Oedo Tai

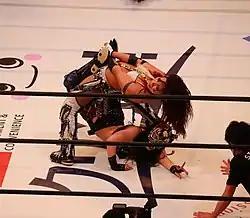
Starlight Kid (bottom) facing Kairi on the second night of the Stardom World Climax 2022 from March 27.

At the 2023 edition of the Triangle Derby I, the stable has been represented by Momo Watanabe, Natsuko Tora, Ruaka, Saki Kashima and Starlight Kid who were divided into two distinctive teams, both failing to qualify for the finals. At Stardom Supreme Fight 2023 on February 4, Starlight Kid, Karma and Ruaka fell short to Hazuki, Saya Iida and Koguma, and Momo Watanabe unsuccessfully challenged Saya Kamitani for the Wonder of Stardom Championship. At Stardom in Showcase vol.4 on February 26, 2023, Natsuko Tora, Starlight Kid and Momo Watanabe fell short to Stars (Mayu Iwatani, Hazuki and Koguma) and Queen's Quest (Utami Hayashishita, Saya Kamitani and Miyu Amasaki) in a Three-way elimination tag team match. In the 2023 edition of the Cinderella Tournament, the stable was represented by Rina, Ruaka, Saki Kashima, Haruka Umesaki, Natsuko Tora and Momo Watanabe, with Watanabe and Tora scoring the best results by making it to the quarterfinals. At Stardom All Star Grand Queendom on April 23, 2023, Ruaka, Momo Watanabe, Natsuko Tora and Saki Kashima defeated Club Venus (Jessie, Mariah May and Xena) and Thekla in eight-woman tag team competition. At Stardom Fukuoka Goddess Legend on May 5, 2023, Natsuko Tora and Momo Watanabe defeated Syuri and Konami. At Stardom New Blood 8 on May 12, 2023, Momo Watanabe defeated Miyu Amasaki, Ruaka fell short to Nanae Takahashi, Karma and Starlight Kid successfully defended the New Blood Tag Team Championship against Lady C and Hanako, and Rina defeated Ami Sohrei to win the Future of Stardom Championship. At Stardom Flashing Champions 2023 on May 28, Starlight Kid, Ruaka and Rina fell short to Hina, Utami Hayashishita and Saya Kamitani, Saki Kashima defeated AZM and Fukigen Death to win the High Speed Championship, and Natsuko Tora and Momo Watanabe unsuccessfully challenged The New Eras (Ami Sourei and Mirai) for the Goddesses of Stardom Championship. At Sunshine 2023 on June 25, Oedo Tai was defeated by Queen's Quest in a six-on-six steel cage match in which the losing unit was forced to lose a member. Kashima was the only member of Oedo Tai left in the cage at the end of the match, which led to her getting attacked by the other members of Oedo Tai and forced to withdraw from the unit. At Stardom Mid Summer Champions 2023 on July 2, 2023, Natsuko Tora, Momo Watanabem Ruaka and Rina fell short to Giulia, Thekla, Mai Sakurai and Maika. In the 2023 edition of the Stardom 5 Star Grand Prix, the stable has been represented by Momo Watanabe, Natsuko Tora and Starlight Kid, with none of them making it to the finals. At on August 13, 2023, Starlight Kid defeated Natsuko Tora in a 5 Star Grand Prix tournament match. At Stardom Midsummer Festival on August 19, 2023, Natsuko Tora and Ruaka teamed up with Vulgar Alliance (Dump Matsumoto, Zap) to defeat Utami Hayashishita, AZM, Miyu Amasaki and Kyoko Inoue. At Stardom 5Star Special in Hiroshima on September 3, 2023, Momo Watanabe fell short to Utami Hayashishita and Starlight Kid to Tam Nakano in 5 Star Grand Prix tournament matches. At Stardom Dream Tag Festival on September 10, 2023, several stable members competed in shuffled tag team bouts in which they paired up with members from other units. Rina teamed up with Hina in a losing effort against Mai Sakurai and Mirai, Momo Watanabe teamed up with Momo Kohgo and went unsuccessful against The Future (Hanan and Mariah May), and Natsuko Tora teamed up with Hazuki to defeat Nanae Takahashi and stablemate Ruaka. At Stardom Nagoya Golden Fight 2023 on October 9, Momo Watanabe unsuccessfully challenged Mirai for the Wonder of Stardom Championship, while Natsuko Tora went unsuccessful against Tam Nakano for the World of Stardom Championship. At Stardom Halloween Dark Night on October 29, 2023, Momo Watanabe competed in a Four-way "Trick or Treat" Falls Count Anywhere match won by Suzu Suzuki and also involving Thekla and Mei Seira, while Natsuko Tora competed in a Four-way "Halloween Weapons" match won by Saori Anou and also involving Mai Sakurai and Hazuki. At Stardom New Blood West 1 on November 17, 2023, Momo Watanabe defeated Yuzuki], and Rina defeated Hanako to successfully defend the Future of Stardom Championship. At Stardom Gold Rush 2023 on November 18, Natsuko Tora, Momo Watanabe and Ruaka competed in a Six-woman tag team Moneyball tournament where they fell short to Baribari Bombers (Giulia, Thekla and Mai Sakurai) in the semifinals. At Stardom Nagoya Big Winter on December 2, 2023, Ruaka fell short to Mai Sakurai, and Natsuko Tora, Starlight Kid and Momo Watanabe defeated Abarenbo GE (Syuri, Mirai and Ami Sourei). At Stardom Dream Queendom 2023 on December 29, Starlight Kid, Ruaka, Rina and Fukigen Death fell short to Mayu Iwatani, Hanan, Hazuki and Saya Iida, and Natsuko Tora and Momo Watanabe unsuccessfully challenged AphrOditE (Utami Hayashishita and Saya Kamitani) for the Goddesses of Stardom Championship.